Guizotia abyssinica

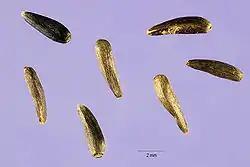
Niger seed

In 1982, the USDA ordered that imported niger seed must be heat sterilized to kill the contaminant dodder seed. This treatment, however, was insufficient to kill seeds of other Federal noxious weeds, including "Asphodelus fistulosus" (onion weed), "Digitaria" spp. (includes African couchgrass), "Oryza" spp. (red rice), "Paspalum scrobiculatum" (kodo millet), "Prosopis" spp. (includes mesquites), "Solanum viarum" (tropical soda apple), "Striga" spp. (witchweed), and "Urochloa panicoides" (liver-seed grass). In 2001 a new treatment required that imported niger seed must be heat treated at for 15 minutes.